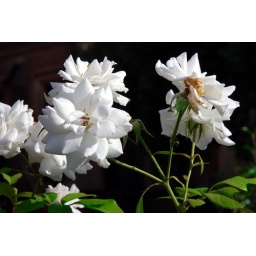
white roses in a church garden at Spring Hill.